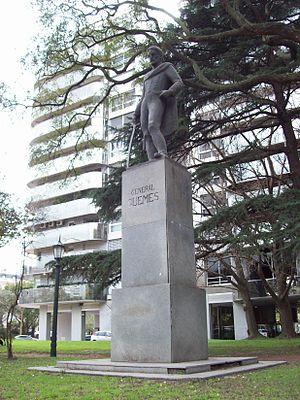
Martín Miguel Juan de la Mata de Güemes Montero Goyechea y la Corte était un chef militaire et homme politique argentin. Le rôle historique considérable qu’il lui fut donné de jouer se situe sur deux plans distincts :